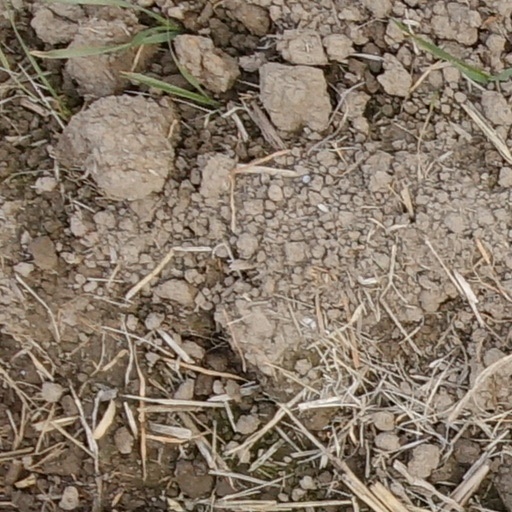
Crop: wheat